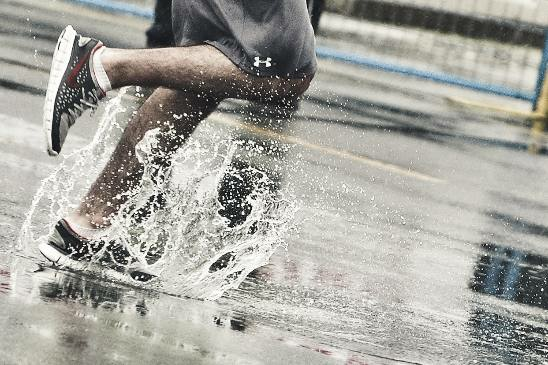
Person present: Yes